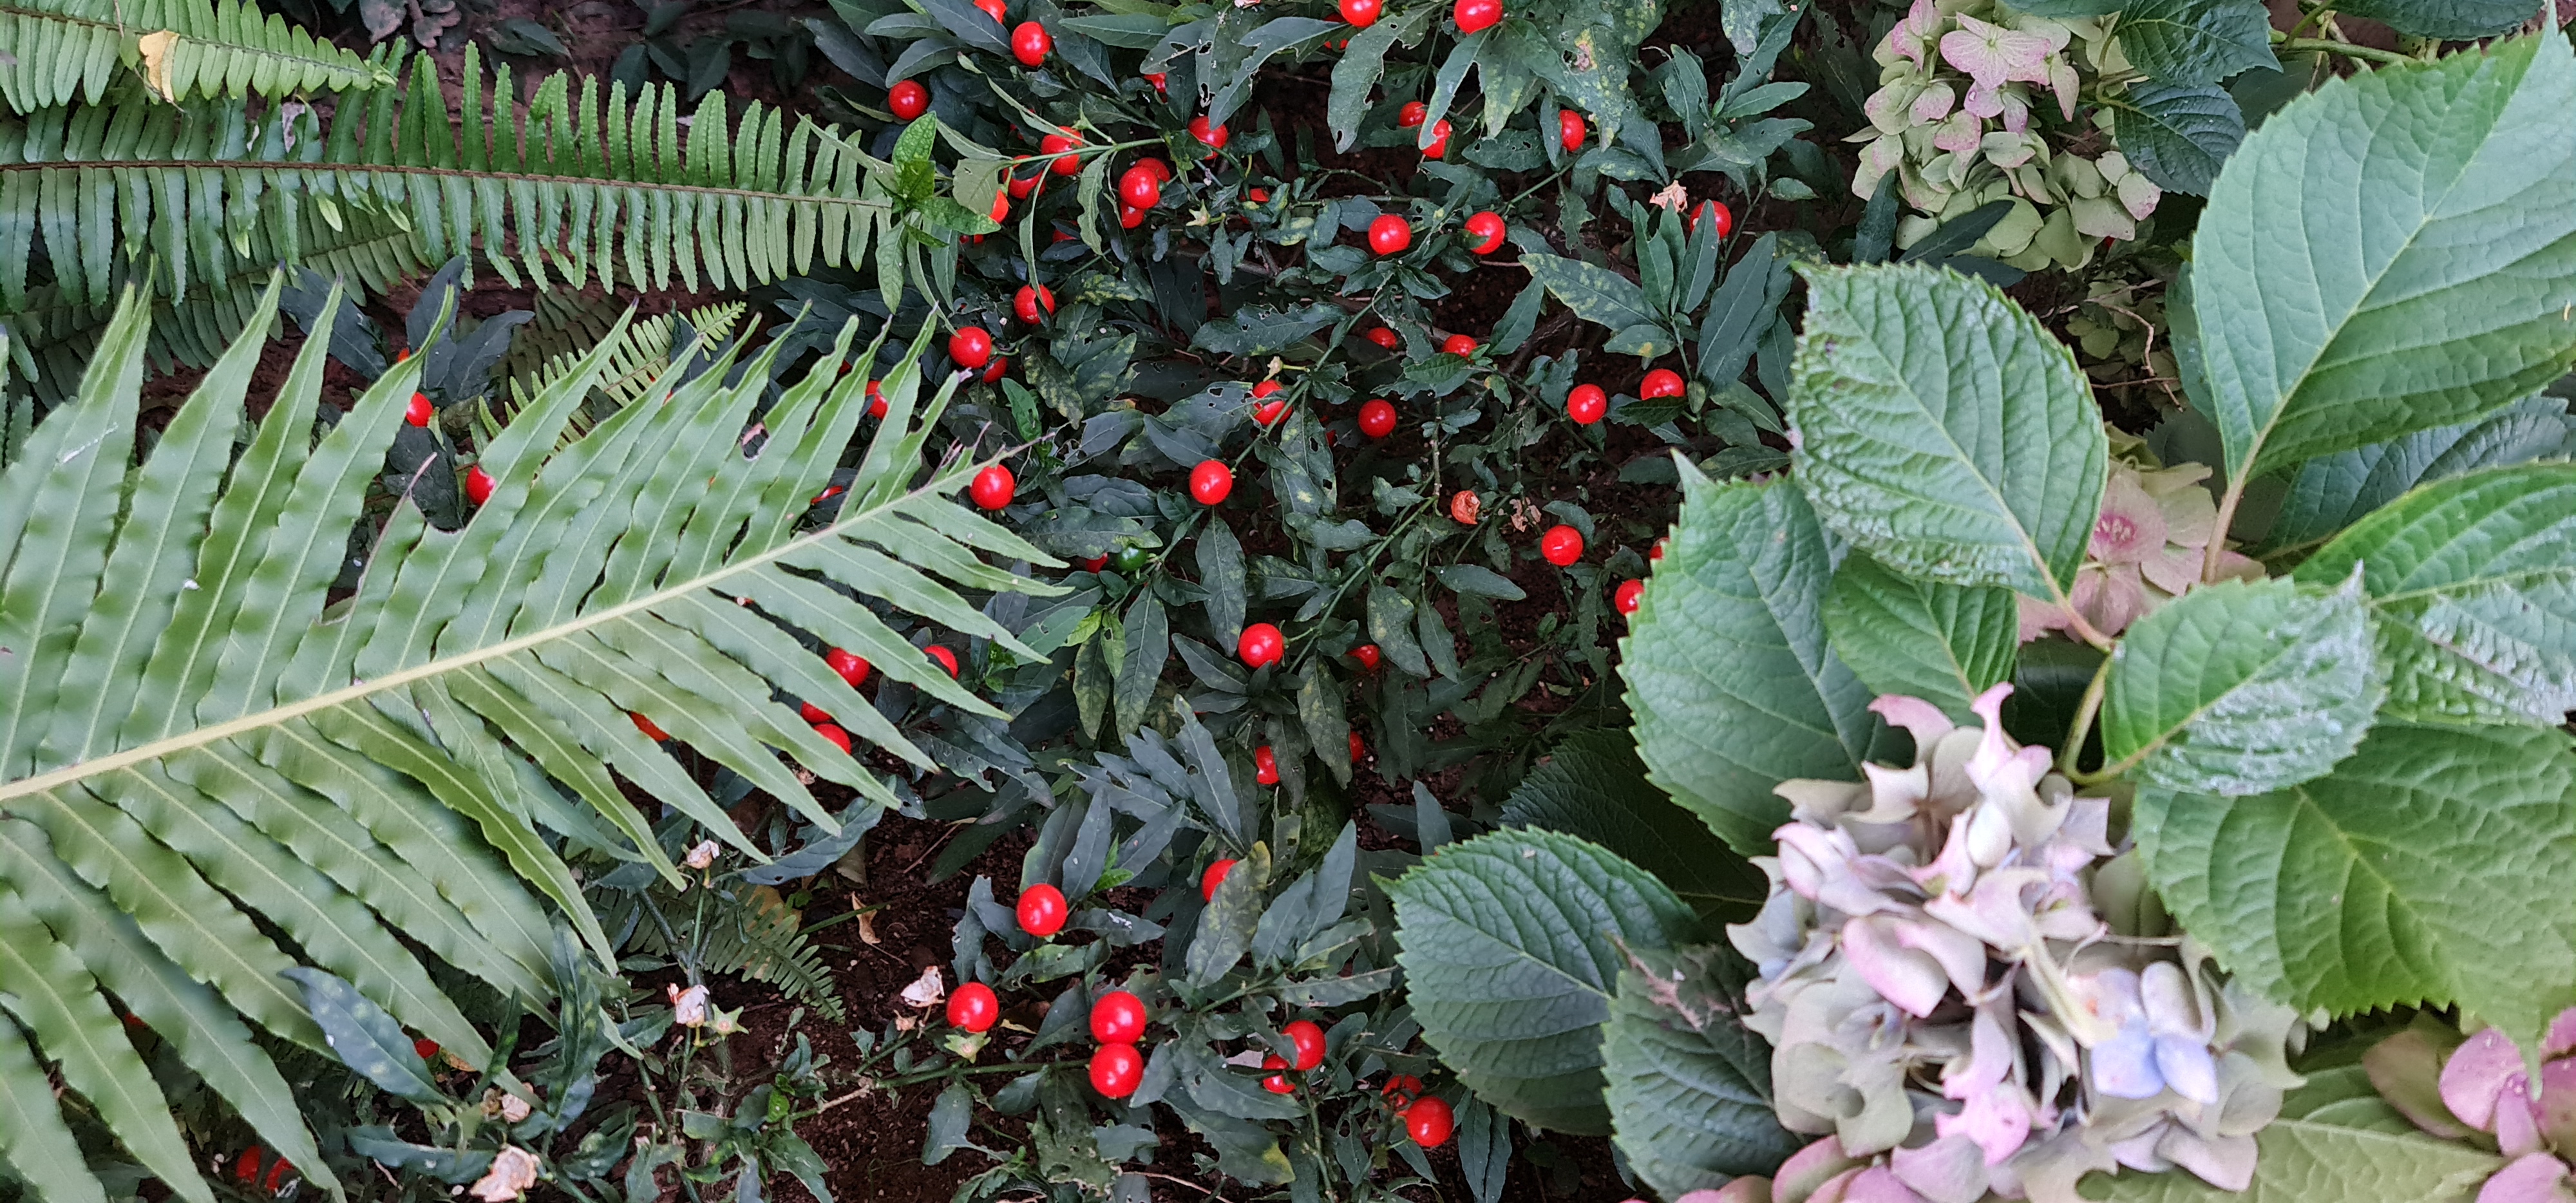
gardening, flowers, wild berries, ferns, plant, flower, botany, leaf, fruit, terrestrial plant, woody plant, shrub, tree, flowering plant, groundcover, twig, berry, subshrub, produce, petal, event, conifer, fruit tree, annual plant, carmine, Superfruit, rose family, fir, garden, rose order, pine family, freezing, Gnetae, buddleia, impatiens